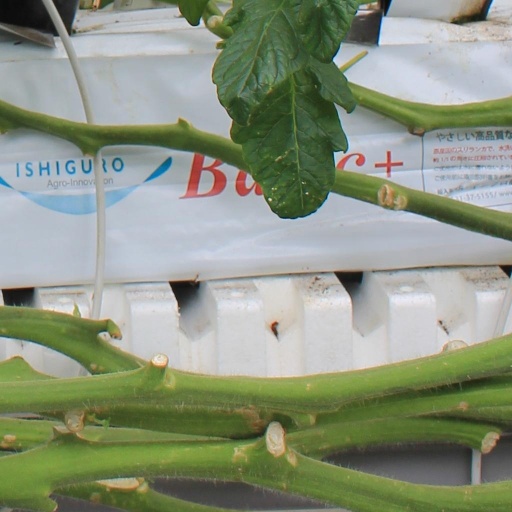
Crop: tomato